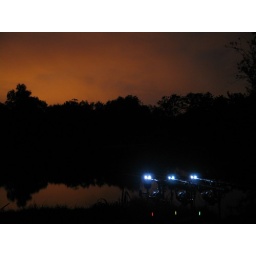
My rods under a beautiful red night sky August 2008.